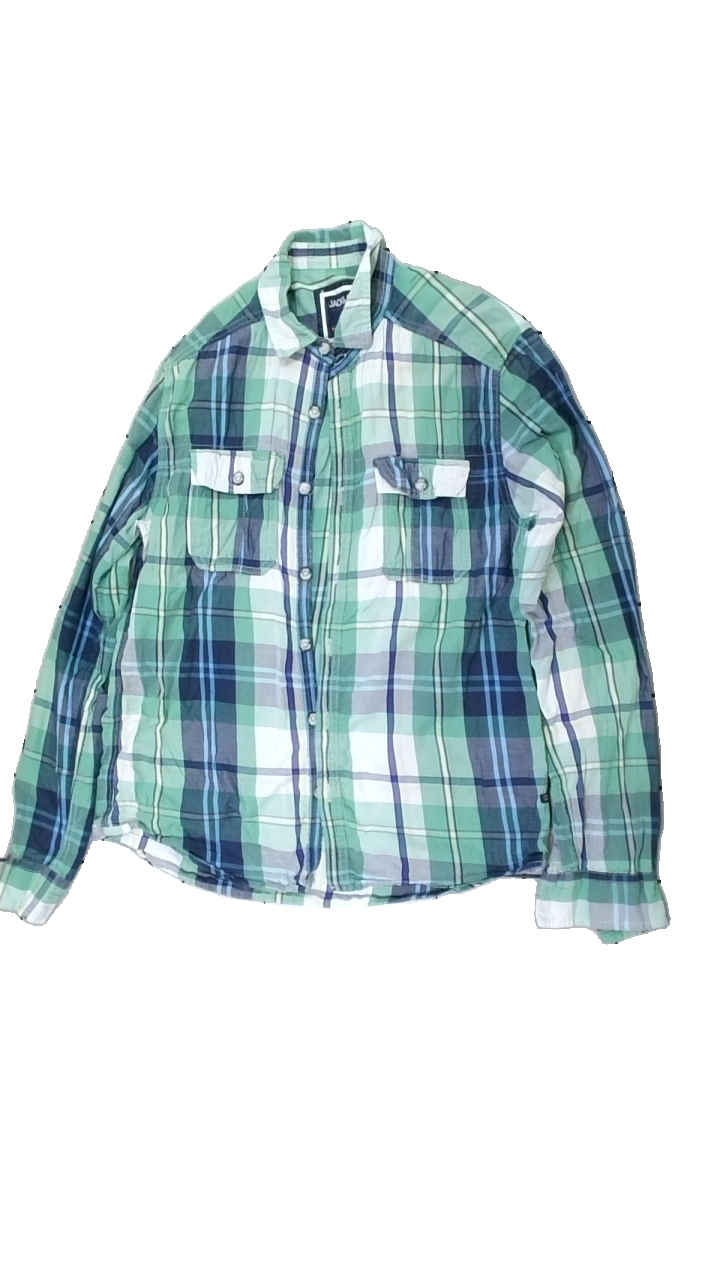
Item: Shirt (Men)
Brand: Jack And Jones
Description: rutig skjorta, knapp saknas arm
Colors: Blue, White, Green
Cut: Regular
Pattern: Checkered print
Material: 100% cotton
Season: All
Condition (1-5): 3
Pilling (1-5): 5
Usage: Reuse
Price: <50